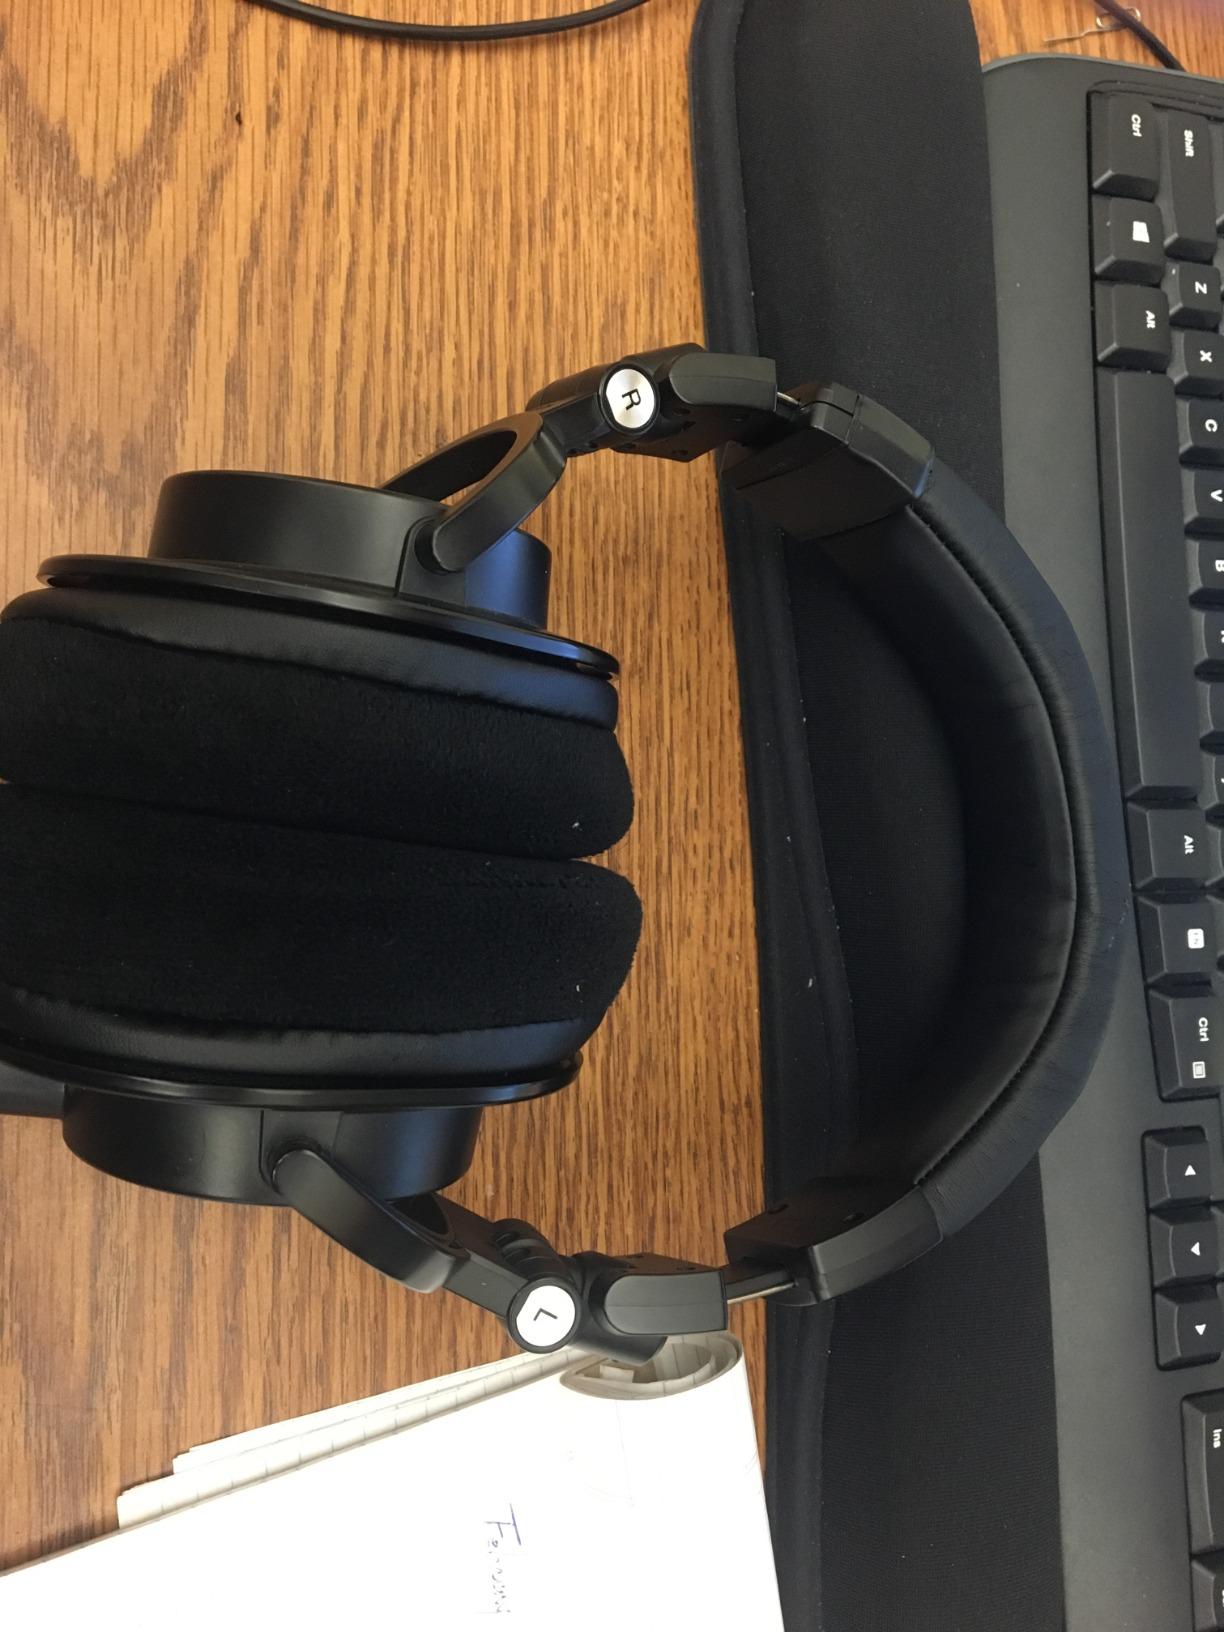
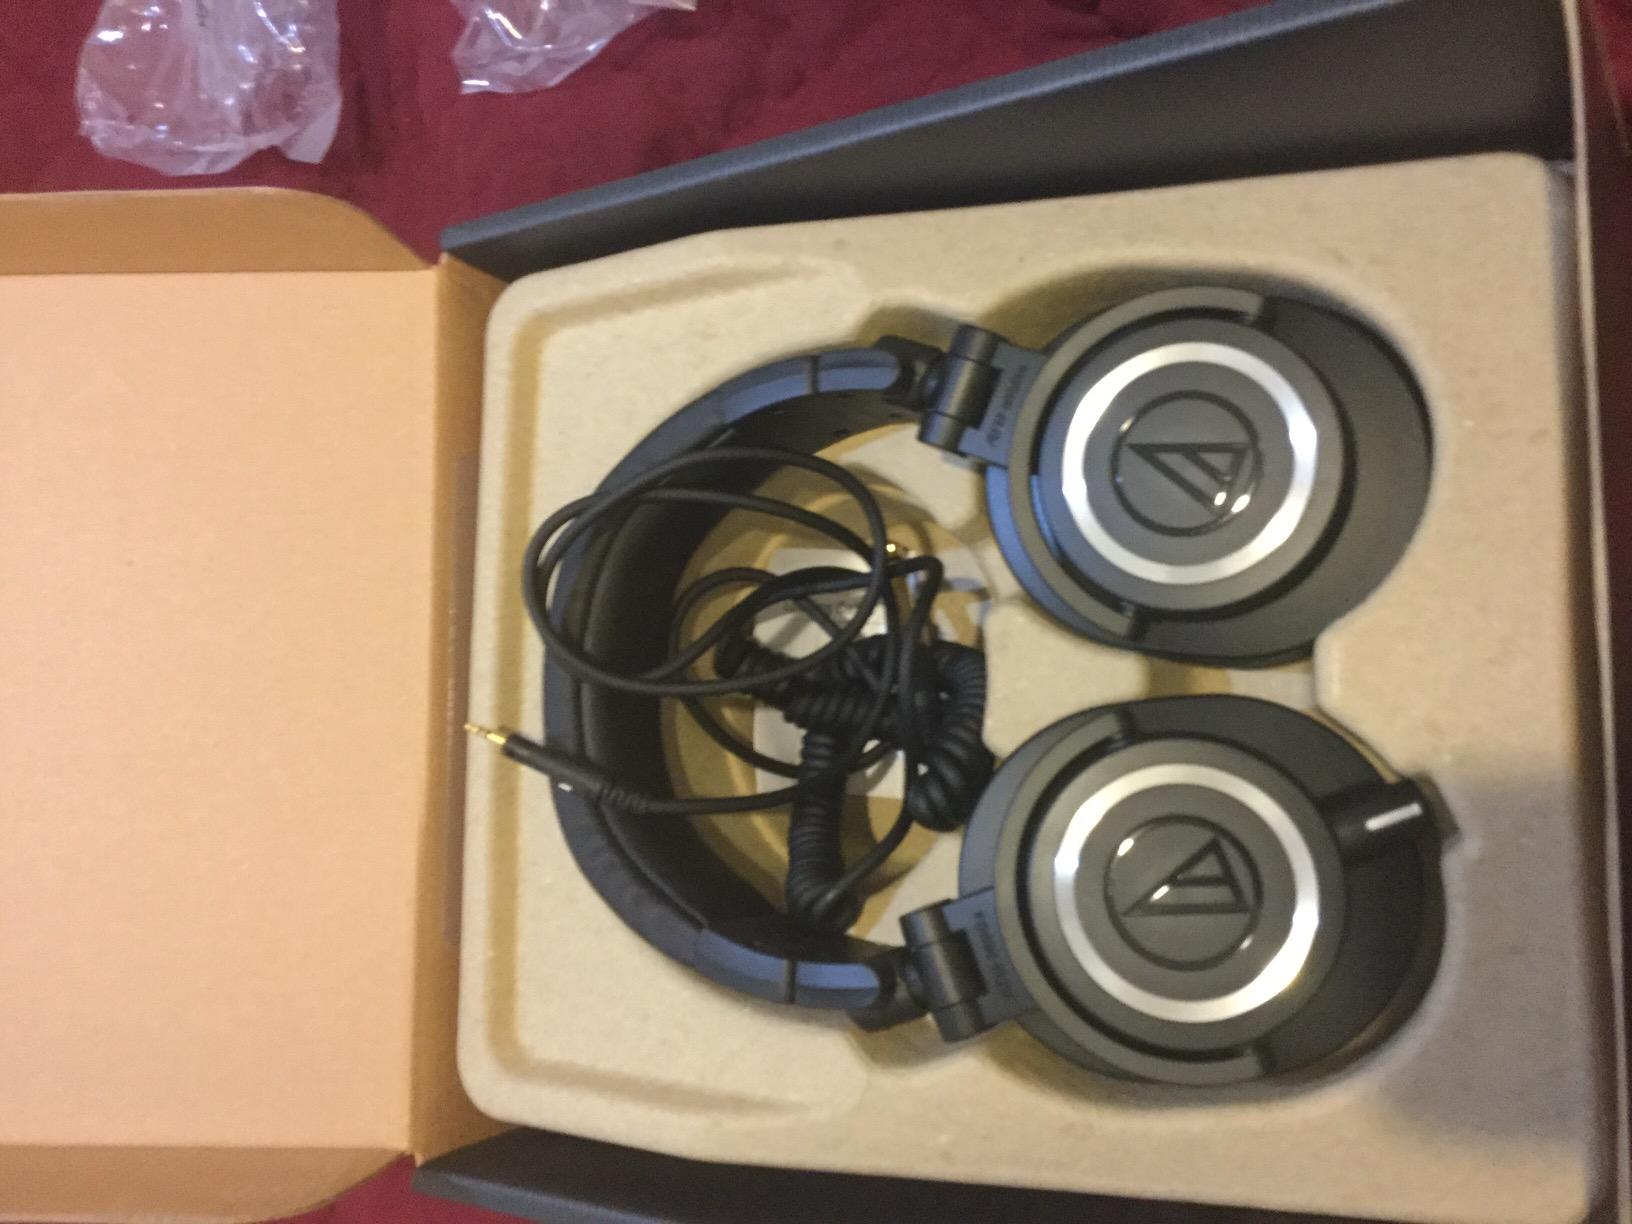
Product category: headphones
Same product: yes